Activision Anthology

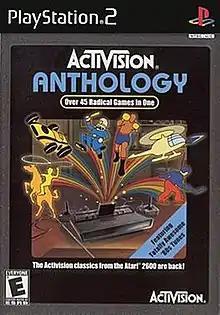
Cover art for the PlayStation 2 version

Activision Anthology is a compilation of most of the Atari 2600 games by Activision for various game systems. It also includes games that were originally released by Absolute Entertainment and Imagic, as well as various homebrew games. The Microsoft Windows and Mac OS X versions are titled Activision Anthology: Remix Edition, and include the most games. The PlayStation Portable version is titled Activision Hits Remixed.